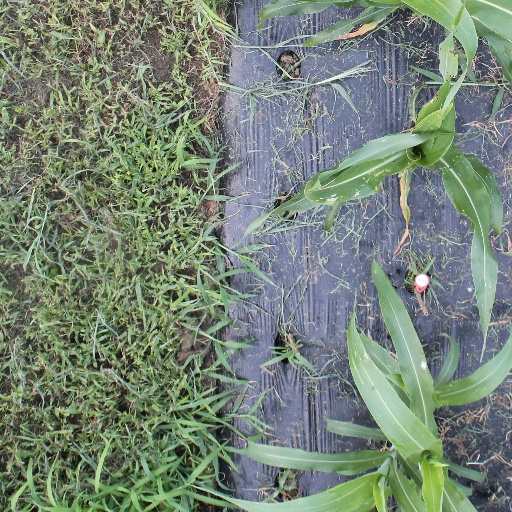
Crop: sorghum